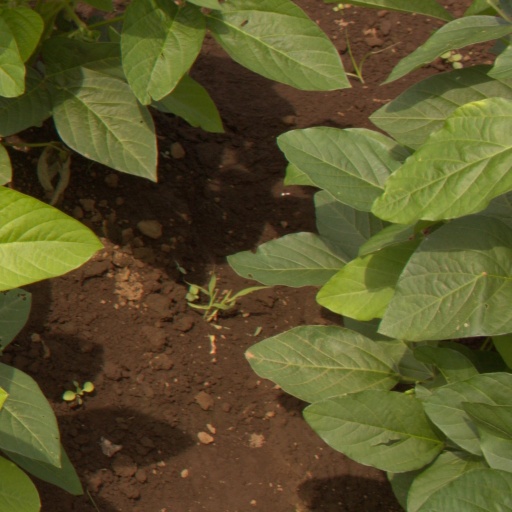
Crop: soybean